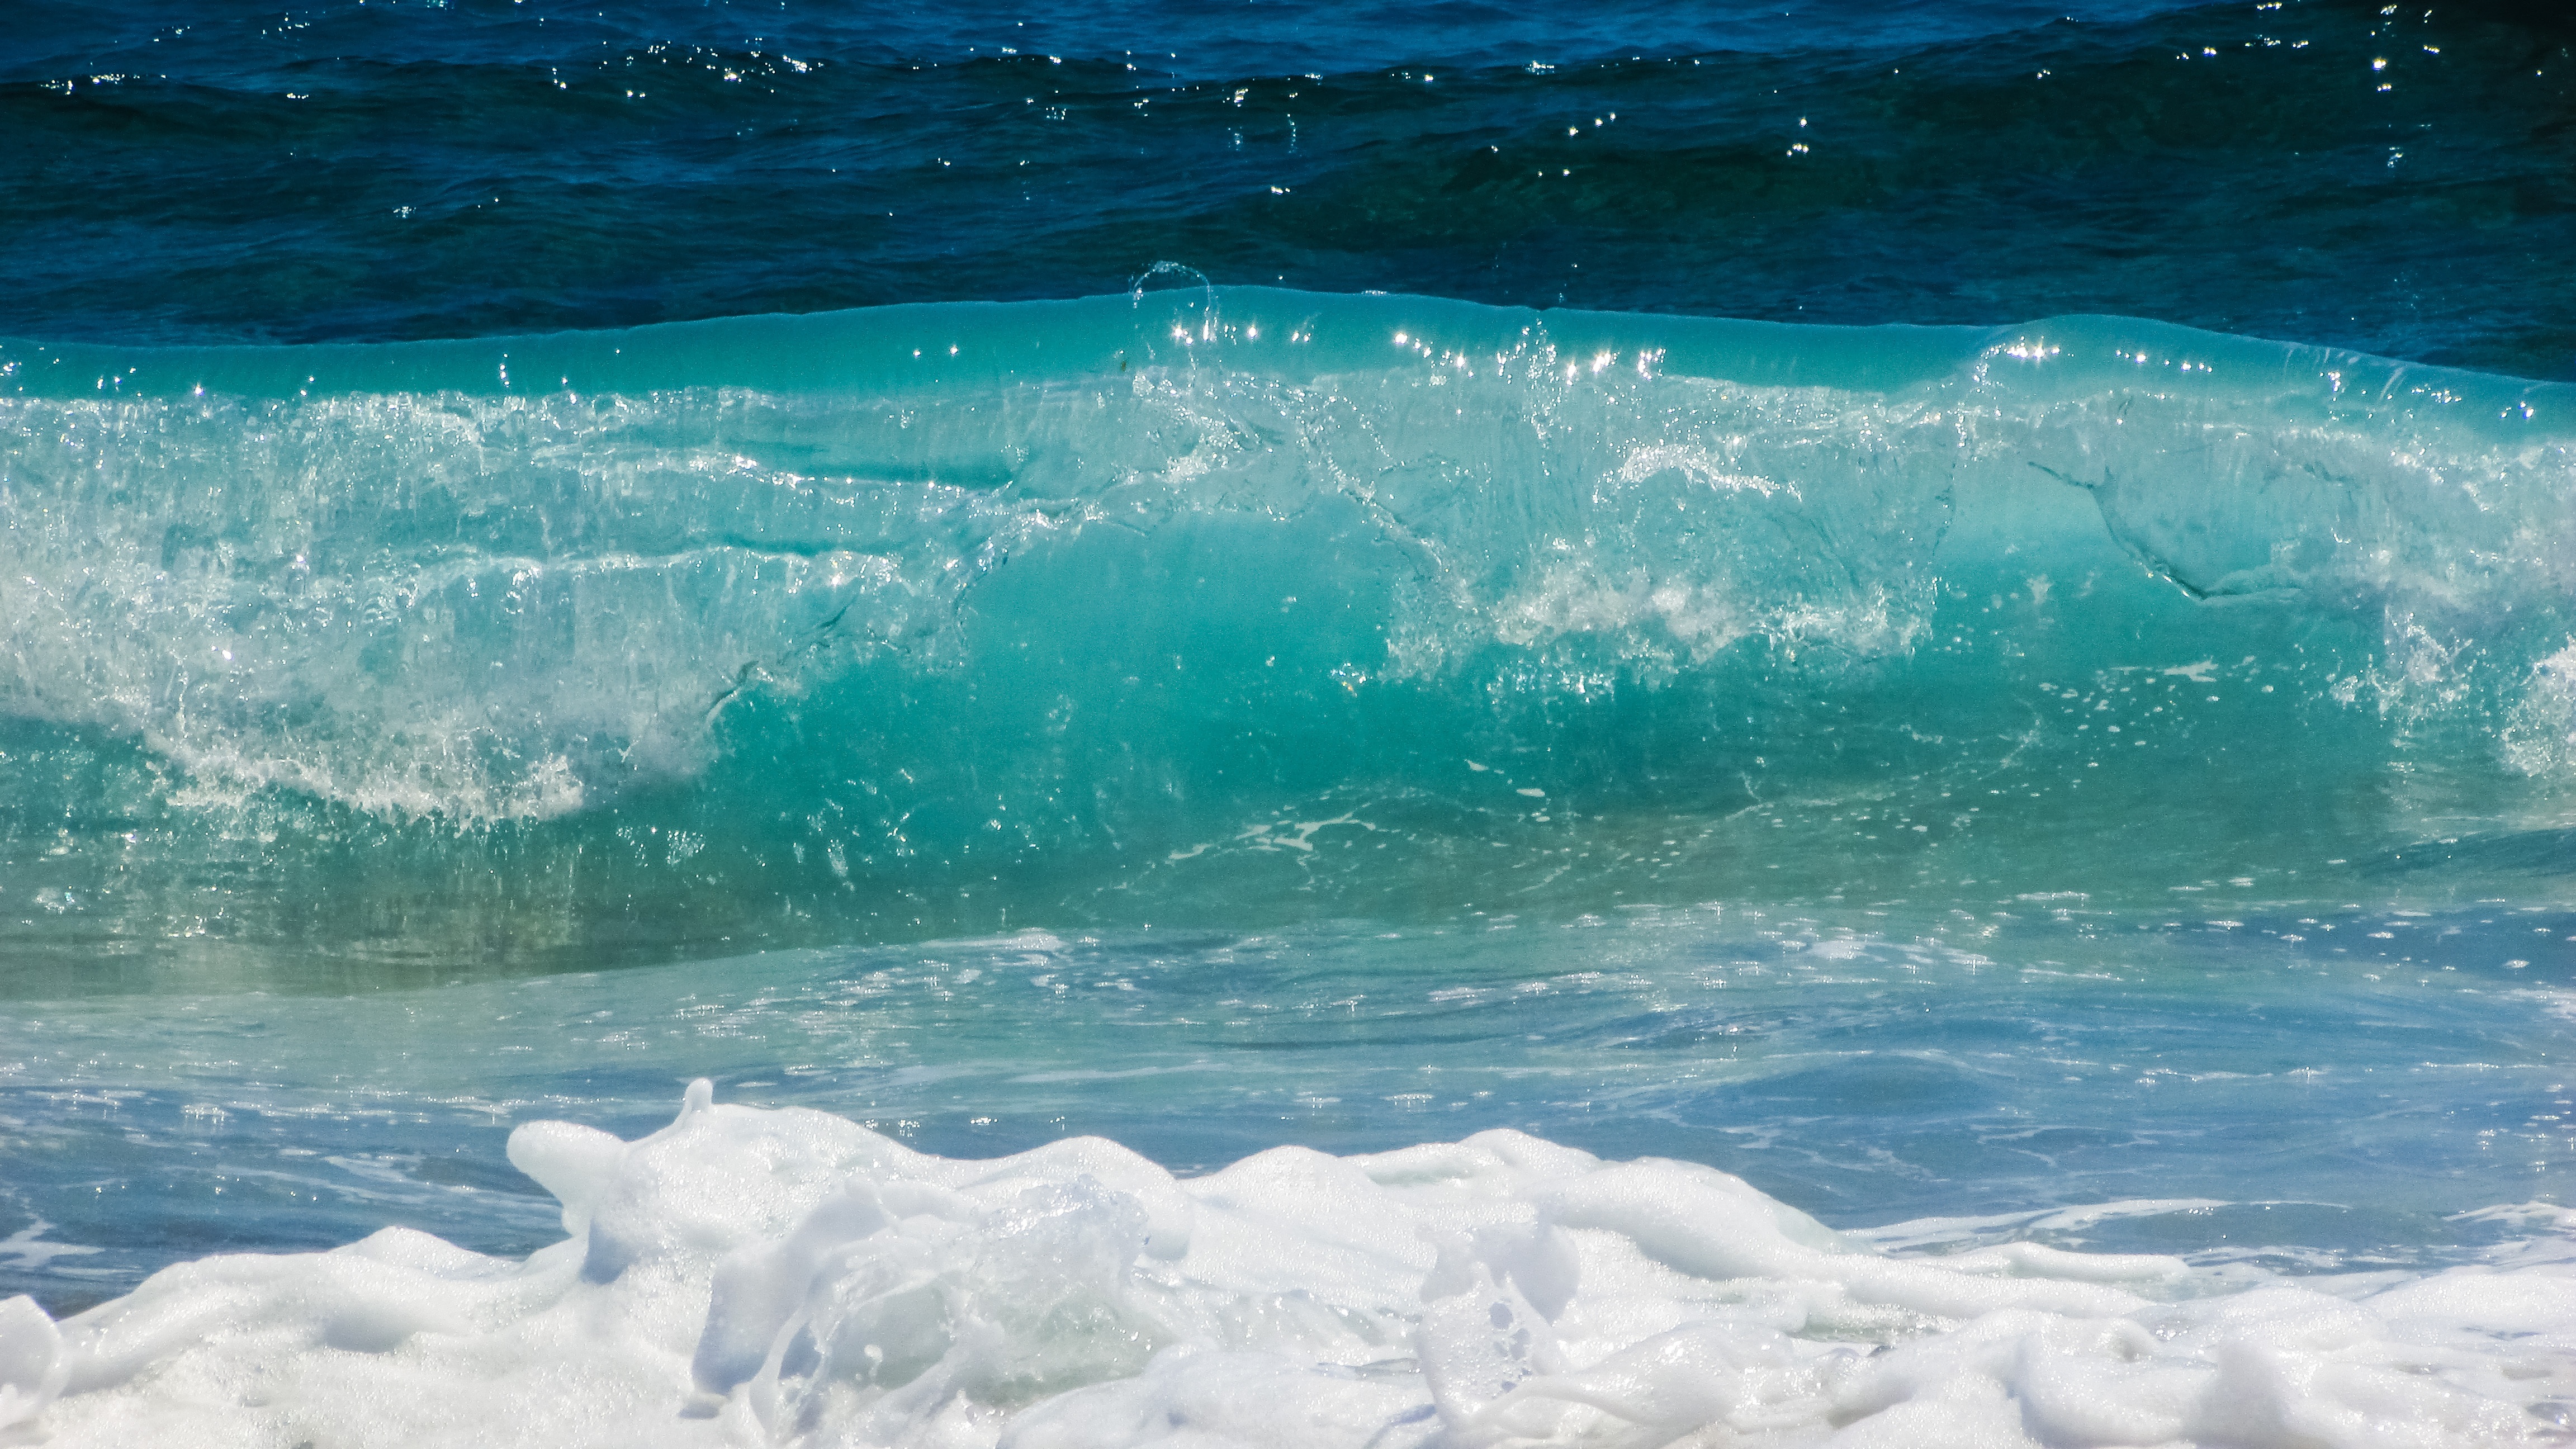
sea, water, ocean, liquid, wave, foam, ice, splash, spray, arctic, iceberg, energy, bubbles, freezing, arctic ocean, wind wave, ice cap